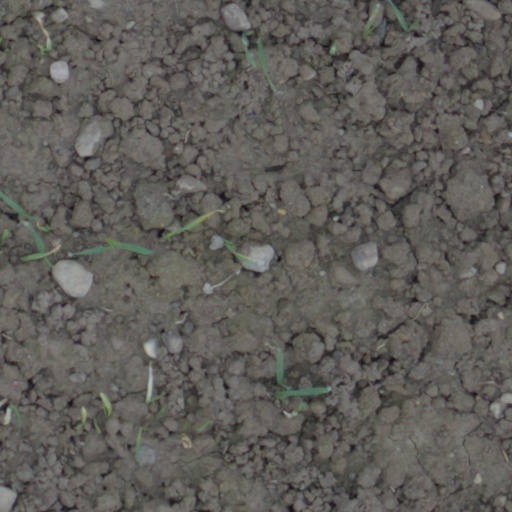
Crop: wheat